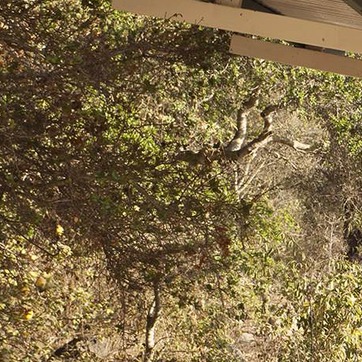
Material: foliage